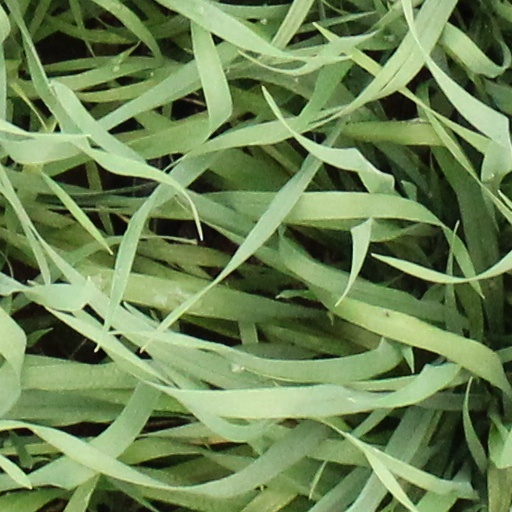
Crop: wheat